Andrew Lubahn

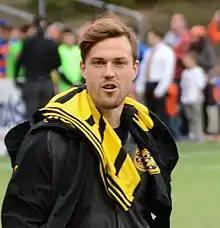
Lubahn with Pittsburgh Riverhounds in 2018

Andrew Lubahn (born September 10, 1991) is an American retired soccer player.